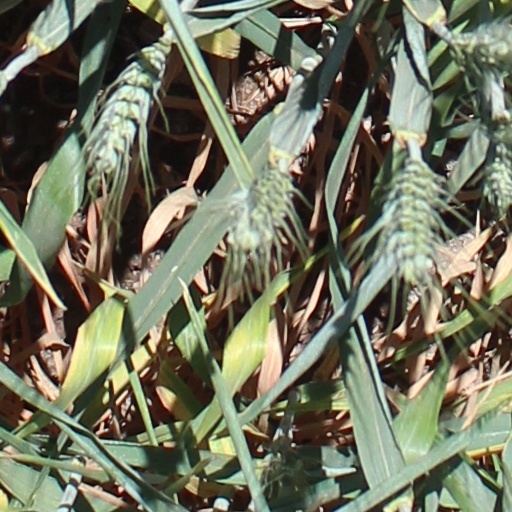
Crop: wheat